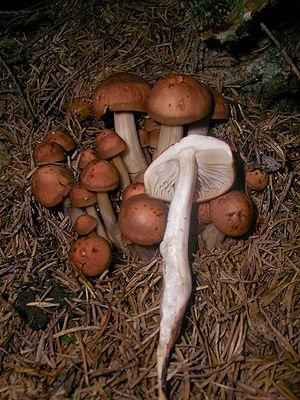
En mycologie, le stipe, appelé plus communément le pied, est l'organe qui supporte le chapeau chez de nombreux basidiomycètes et quelques ascomycètes. Un champignon qui a un pied est dit stipité. L'ensemble du pied et du chapeau forme le sporophore.